Air Force Application School "Aurel Vlaicu"

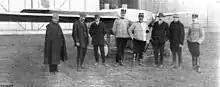
Major Ion Macri (4th from the right) at Cotroceni in 1912

The first training school of the Romanian military aviation was established in 1912 in Cotroceni, under the command of Major Ion Macri. The same year, a second school which allowed military pilots to be trained was established by Prince George Valentin Bibescu in Băneasa. Both functioned until 1915 when the Cotroceni flight school was disbanded, and its specialists were transferred to the Băneasa school.